Essanay Studios

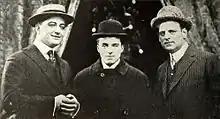
Essanay's stars in 1915: Francis X. Bushman, Charlie Chaplin and studio co-owner and actor Billy Anderson.

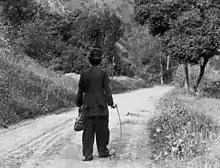
Charlie Chaplin (1915) walking down the road dejectedly, in the last scene of "The Tramp", filmed on location in Niles Canyon, California.

In late 1914, Essanay succeeded in hiring Charlie Chaplin away from Mack Sennett's Keystone Studios, offering Chaplin a higher production salary and his own production unit. Chaplin made fourteen short comedies for Essanay in 1915-1916, at both the Chicago and Niles studios, plus a cameo appearance in the Broncho Billy film 'His Regeneration'. Chaplin's Essanays are more disciplined than the chaotic roughhouse of Chaplin's Keystones, with better story value and character development. The landmark film of the Chaplin series is "The Tramp" (1915), in which Chaplin's vagabond character finds work on a farm and is smitten with the farmer's daughter. Chaplin injected moments of drama and pathos unheard of in slapstick comedies (the tramp is felled by a gunshot wound, and then disappointed in romance). The film ends with the famous shot of the lonely tramp with his back to the camera, walking down the road dejectedly until shrugging off his disappointment.